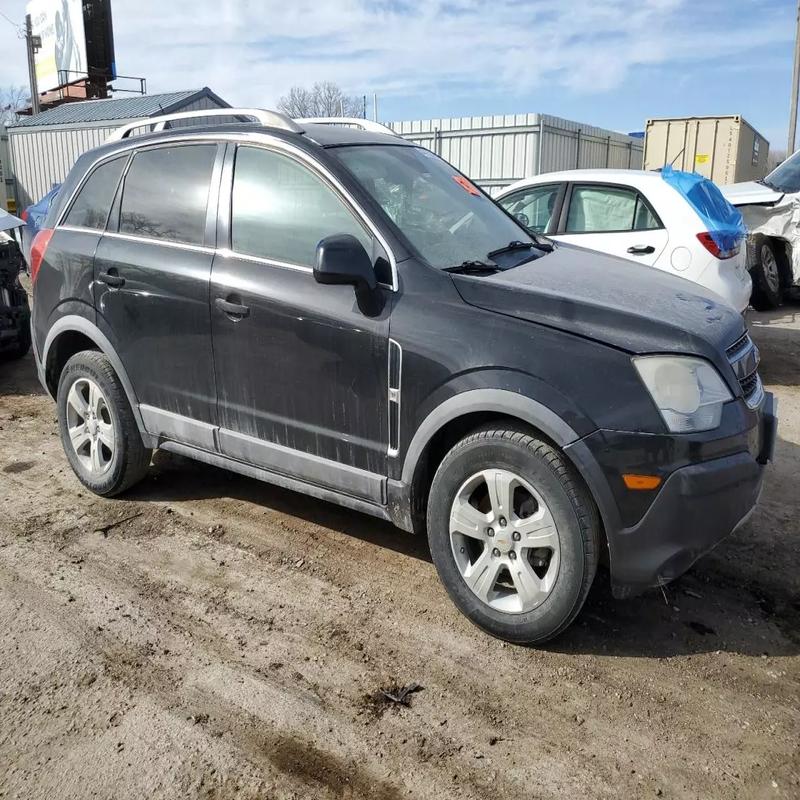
Aucun dommage détecté.
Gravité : aucun